Haiku

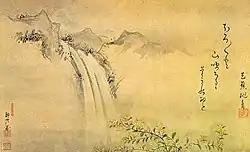
Haiku by Matsuo Bashō reading ""Quietly, quietly, / yellow mountain roses fall – / sound of the rapids""

Haiku originated as an opening part of a larger Japanese genre of poetry called renga. These haiku written as an opening stanza were known as "hokku" and over time they began to be written as stand-alone poems. Haiku was given its current name by the Japanese writer Masaoka Shiki at the end of the 19th century.